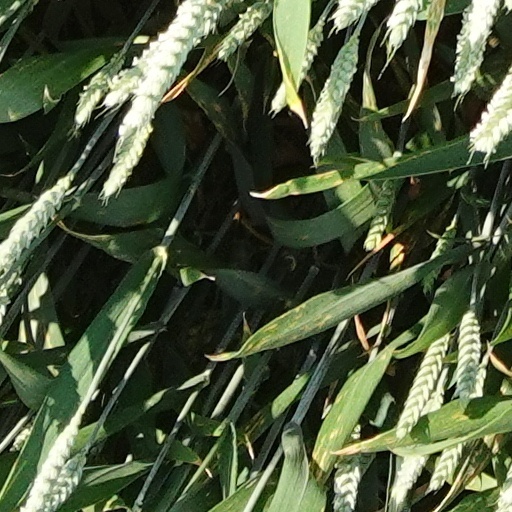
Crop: wheat